Knap Hill

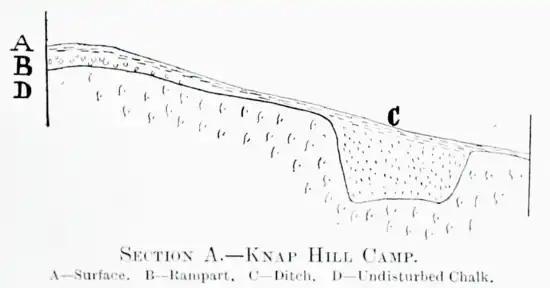
Section through the ditch at cutting A-A in the 1908–1909 excavation

Within the plateau enclosure was a long bank, running from south-west to north-east, with a circular mound at the north-eastern end. The Cunningtons found pottery sherds in the long bank that Maud Cunnington dated to Roman times. They also found in the centre of the bank that two pits lay beneath it, each marked P. on the plan. These had been dug from the ground level before the bank was raised, and were both circular, about deep, and in diameter. These contained flint flakes, coarse pottery and some animal bones, and Cunnington concluded that they were contemporary with the old enclosure and that it was a coincidence the long bank was raised over them.